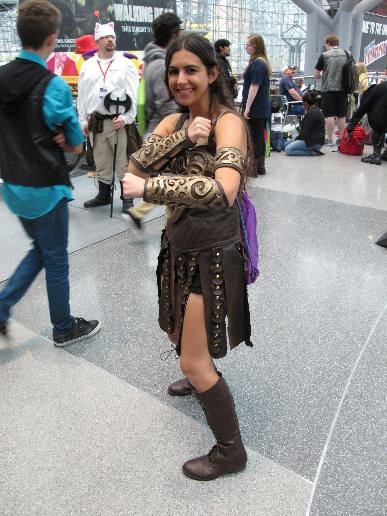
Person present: Yes